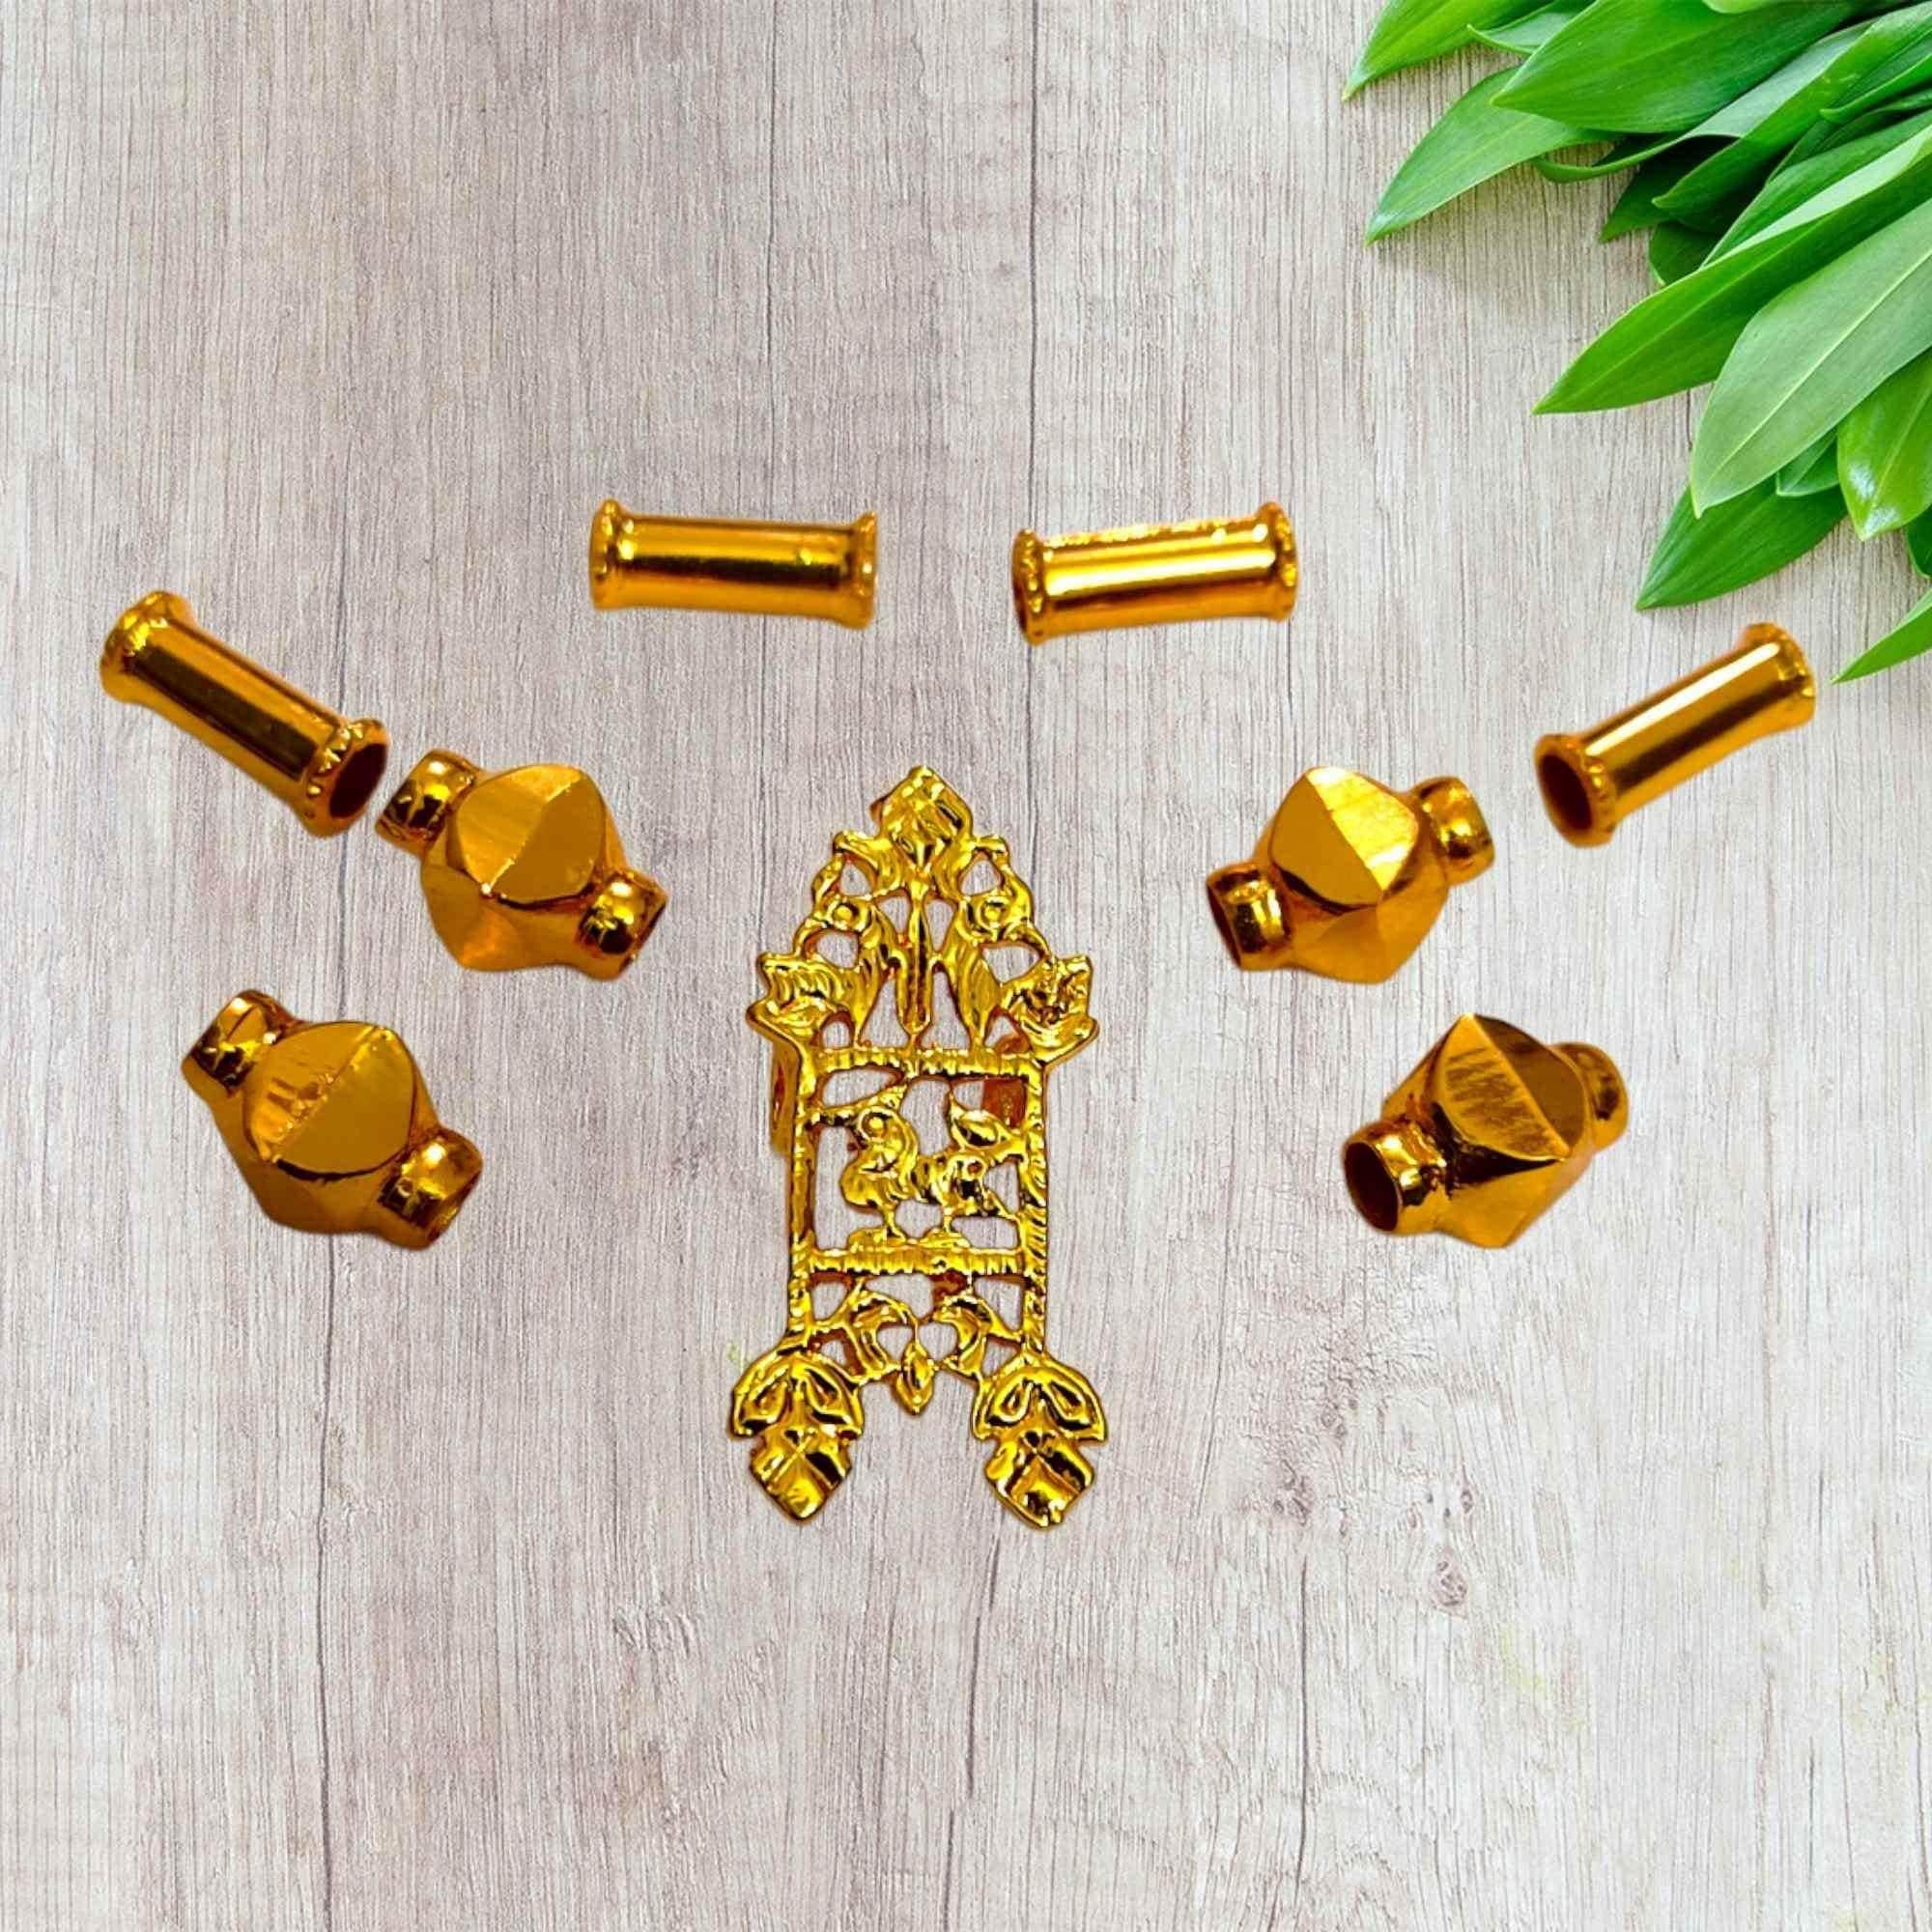
TGS GOLD COVERING Thali Urukal Mangalsutra set Mangalyam for Womens
Type: Necklaces & Pendants
Brand: TGS GOLD COVERING
Price: Rs. 429
TGS GOLD COVERING Thali Urukal Mangalsutra set Mangalyam for Womens